Skyline Apartments

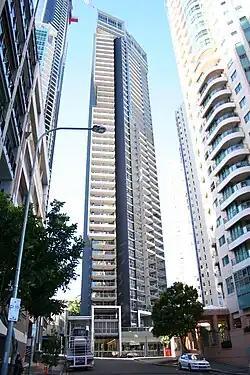

Skyline Apartments is a skyscraper in Brisbane, Queensland, Australia located in the CBD residential precinct known as Petrie Bight. Upon completion it was the third tallest residential building in Brisbane.